Historic Columbia River Highway

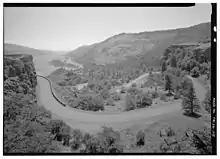
The Rowena Loops

Between Hood River and The Dalles, construction was delayed by rugged terrain west of and debate over the best route east of Mosier. Elliott considered several options west of Mosier, including a route close to the railroad, which had again taken the best location along the river, and a route over the Mosier Hills, closer to the existing county road (now Old Dalles Drive and Hood River Road). The former, while shorter, would be, in Elliott's words, "passing a section made up of views which would leave a lasting impression on the traveler". Elliott had left the State Highway Department by 1917, when new locating engineer Roy A. Klein surveyed a third alignment. It was closer to the river than the old county road, yet higher than Elliott's river alignment, in order to avoid closing the rail line during blasting. Just after leaving Hood River on a 1918 bridge over the Hood River, which had replaced an older wooden truss bridge, the highway climbed via a series of loops, similar to the ones at Crown Point. From there it followed the course of the river, partway up the hillside. Near the east end, the Mosier Twin Tunnels, completed in 1920, carried the road through a portion of the hill; the eastern of the two included two windows, similar to the five at Mitchell Point. Because of its beauty, photographers like William Henry Jackson, Benjamin A. Gifford, Arthur Prentiss and Carleton Watkins documented the construction of this highway.